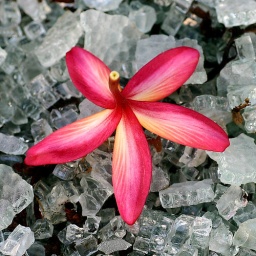
A car parked under a Plumeria tree had been broken into. The shattered glass was covered with petals.